Valuk (duke)

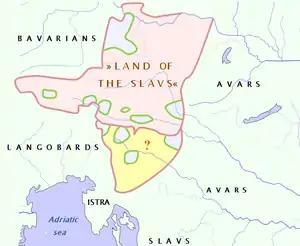
The greatest possible extent of Valuk's "Land of the Slavs". For southern territory (yellow) there is no information. At the time of Valuk there were some aboriginal population concentrations in the Eastern Alps (light blue).

At that time, according to "Fredegarii Chronicon" in Pannonia, there was a dispute between the Avars and the Bulgarians, which resulted in the 9,000 Bulgarians under the leadership of their prince Alcioka first resorted to seek help from the Bavarians, but when they were almost all slaughtered on the orders of the Frankish King Dagobert. Approximately 700 survivors of the Bulgarians came to the land of the Slavs (') to the ruler of that place, the Duke Valuk ('). Most likely, this is precisely the one Alcioka who went to Friuli with her escort in 662. The event with the Bulgarians reveals that Carantania was not subordinate to the Franks, the Lombards, nor the Avars at that time.